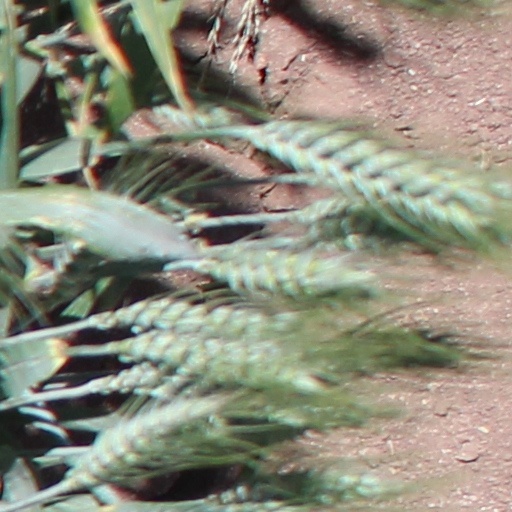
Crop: wheat